Premier Padmini (film)

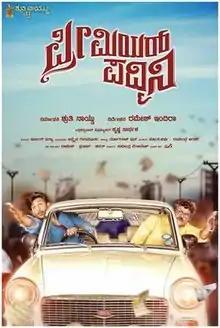

Premier Padmini is a 2019 Indian Kannada-language comedy drama film directed and written by Ramesh Indira. The film marks the debut of television personality, Shruti Naidu as the producer under her home banner "Shruti Naidu Chitra". The film features Jaggesh, Madhoo, Sudharani, Hitha Chandrashekar and Vivek Simha in the lead roles. The supporting cast includes H. G. Dattatreya, Bhargavi Narayan and Pramod.